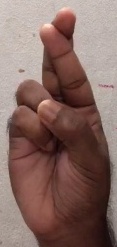
ASL sign: R